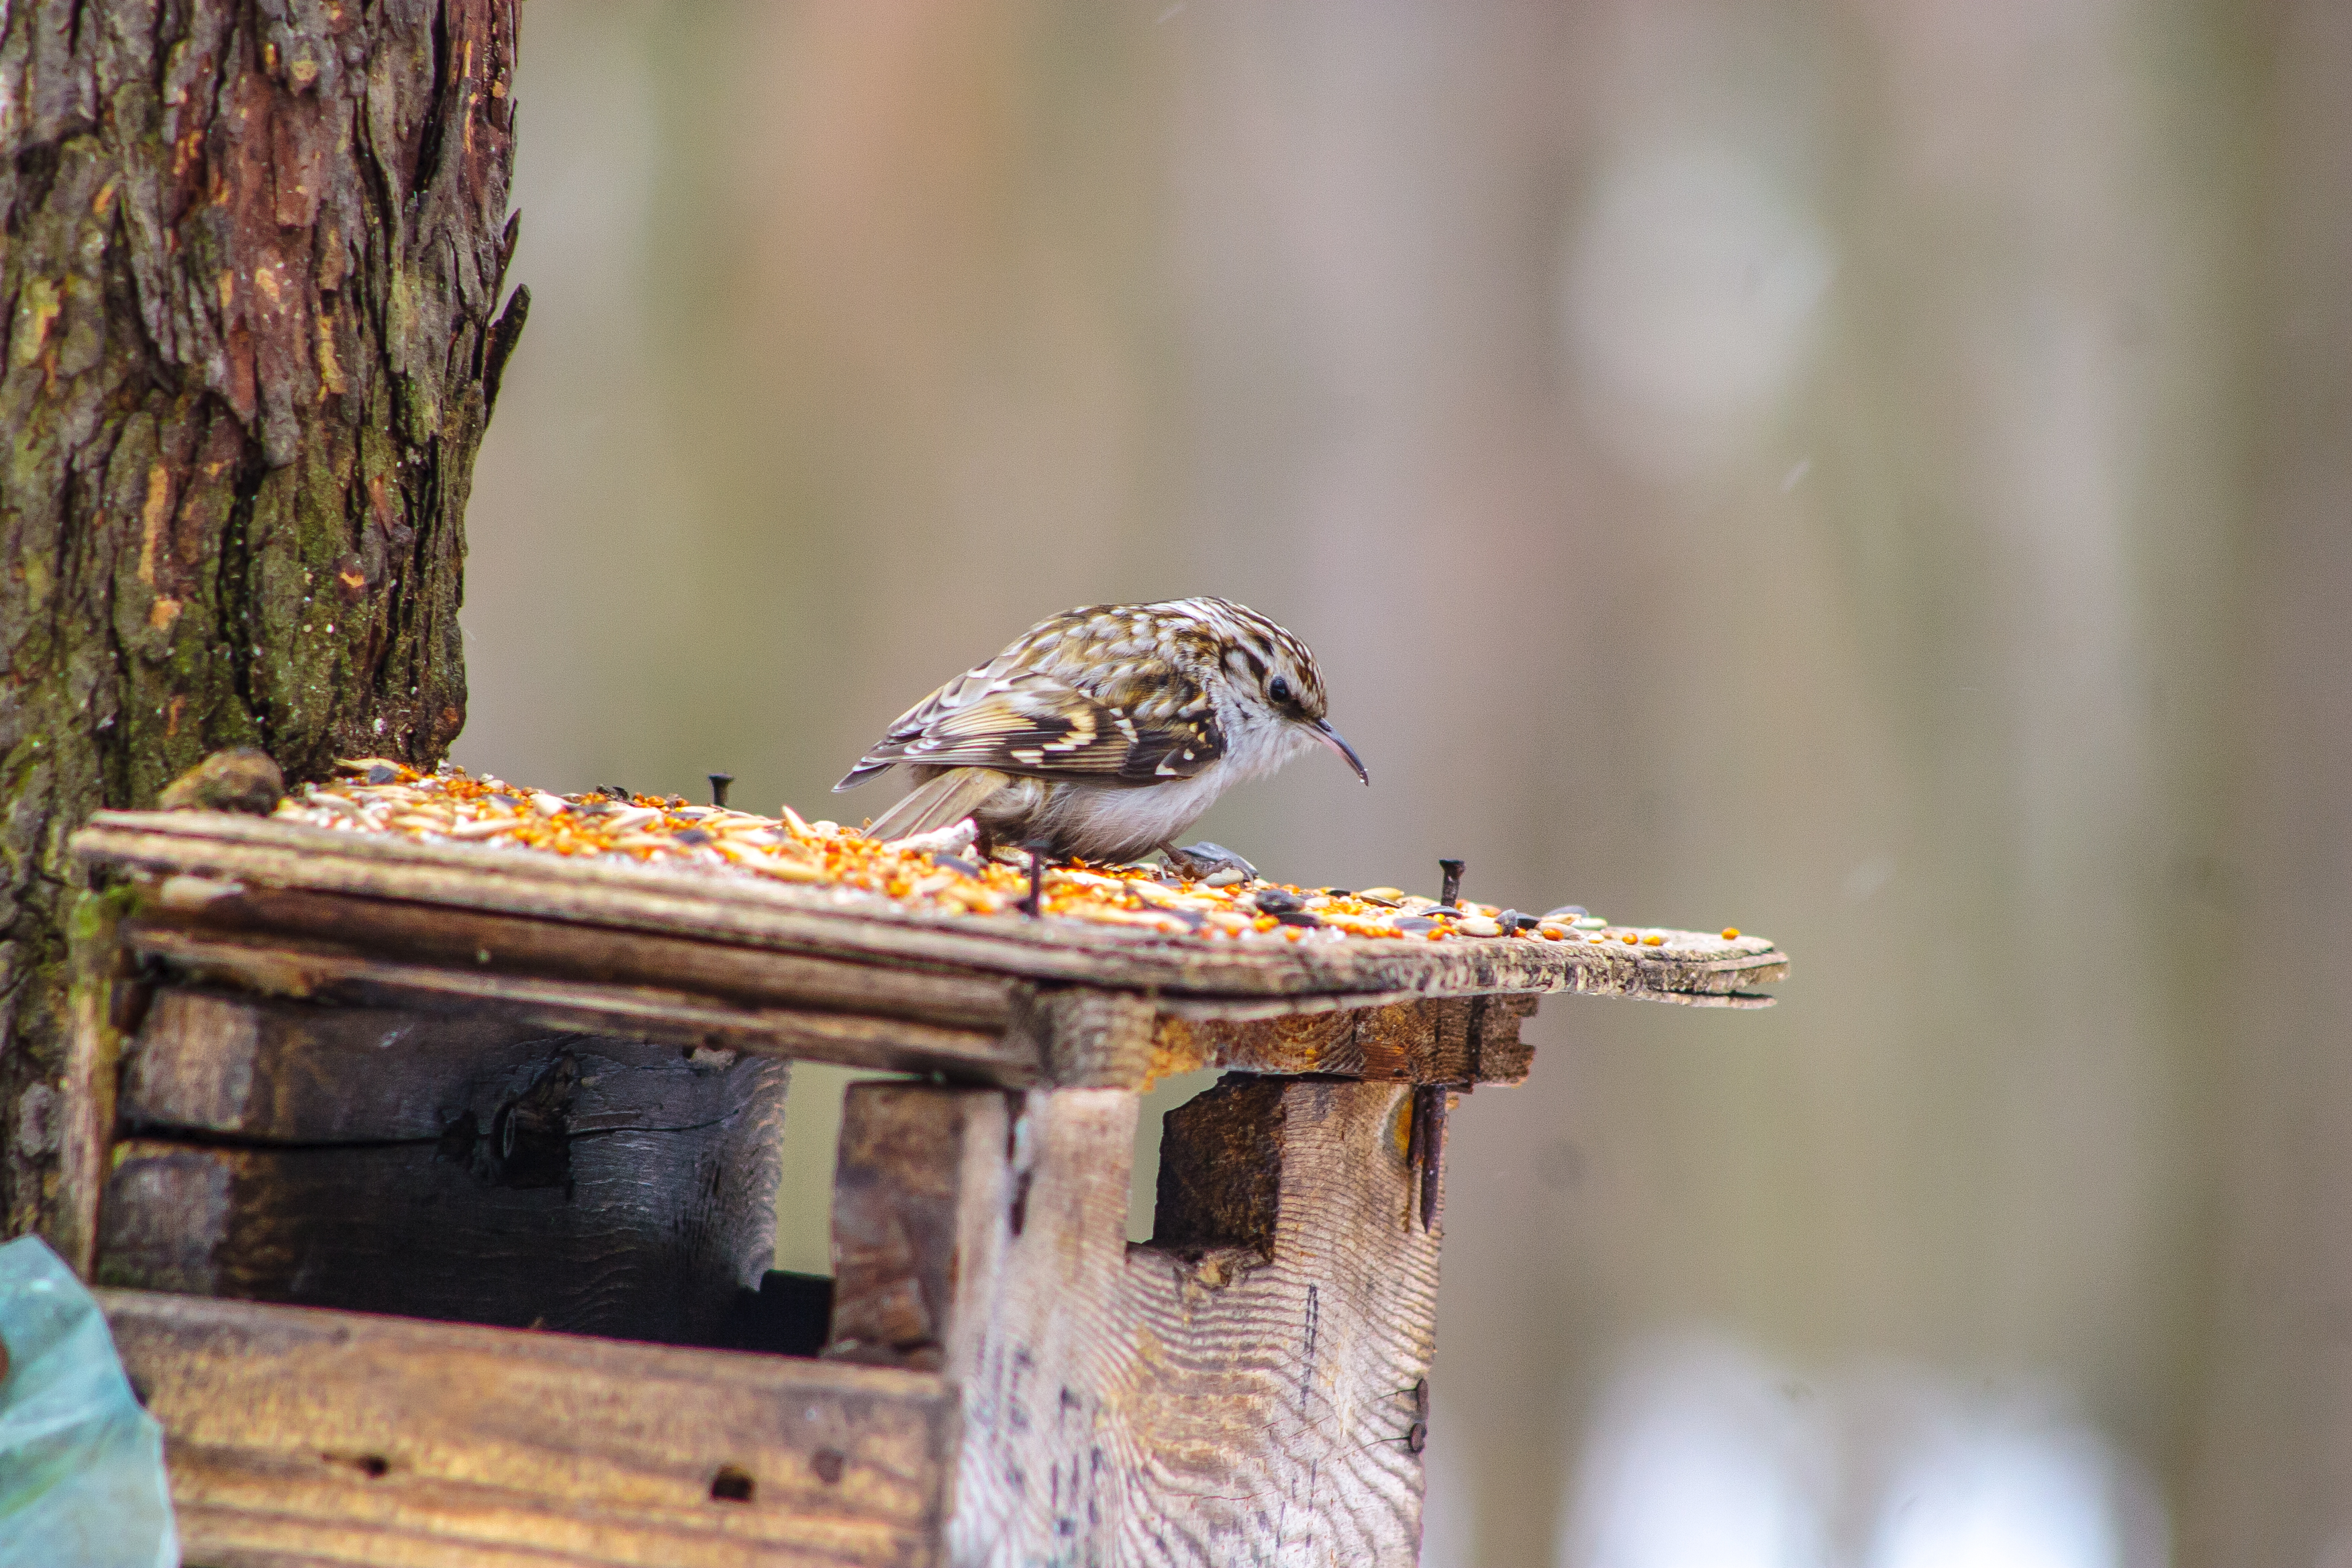
images, bird, beak, wood, branch, twig, natural material, songbird, bird supply, perching bird, feather, terrestrial animal, wildlife, lumber, tail, sparrow, trunk, bird feeder, old world flycatcher, Pet supply, table, winter, finch, falconiformes, roof